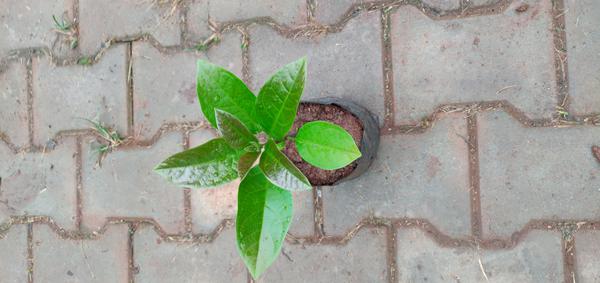
Plant: Avacado